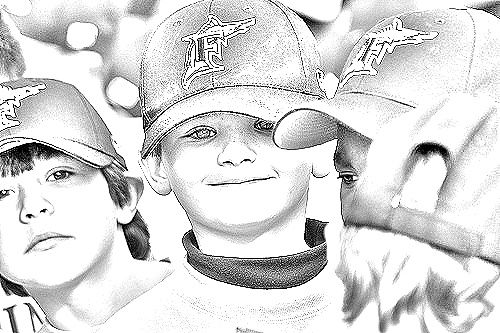
Portrait style: Sketch Portrait